Josep Irla

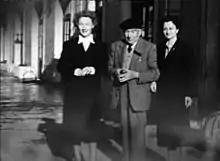
Josep Irla and Bosch with his two goddaughters, Lola Aymerich to his left and Encarnació Pijoan (Ción) to his right, year approximated 1953

After the defeat of the dictatorship, with the proclamation of the Republic Irla was appointed member of the Provisional Provincial Committee of Girona. Immediately after this, Catalan President Francesc Macià named him Commissioner Delegate of the Government of the Generalitat in Girona. In this position, he favored education and culture, especially targeting the popular sectors, promoted the use of the Catalan language in the administration, renewed action for the restoration of archaeological monuments, became interested in social work, and developed public works at low cost with a high impact on large sections of the population.